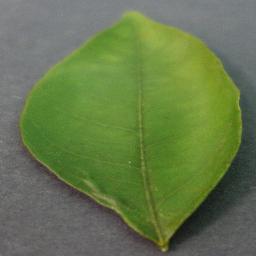
Label: Orange___Haunglongbing_(Citrus_greening)